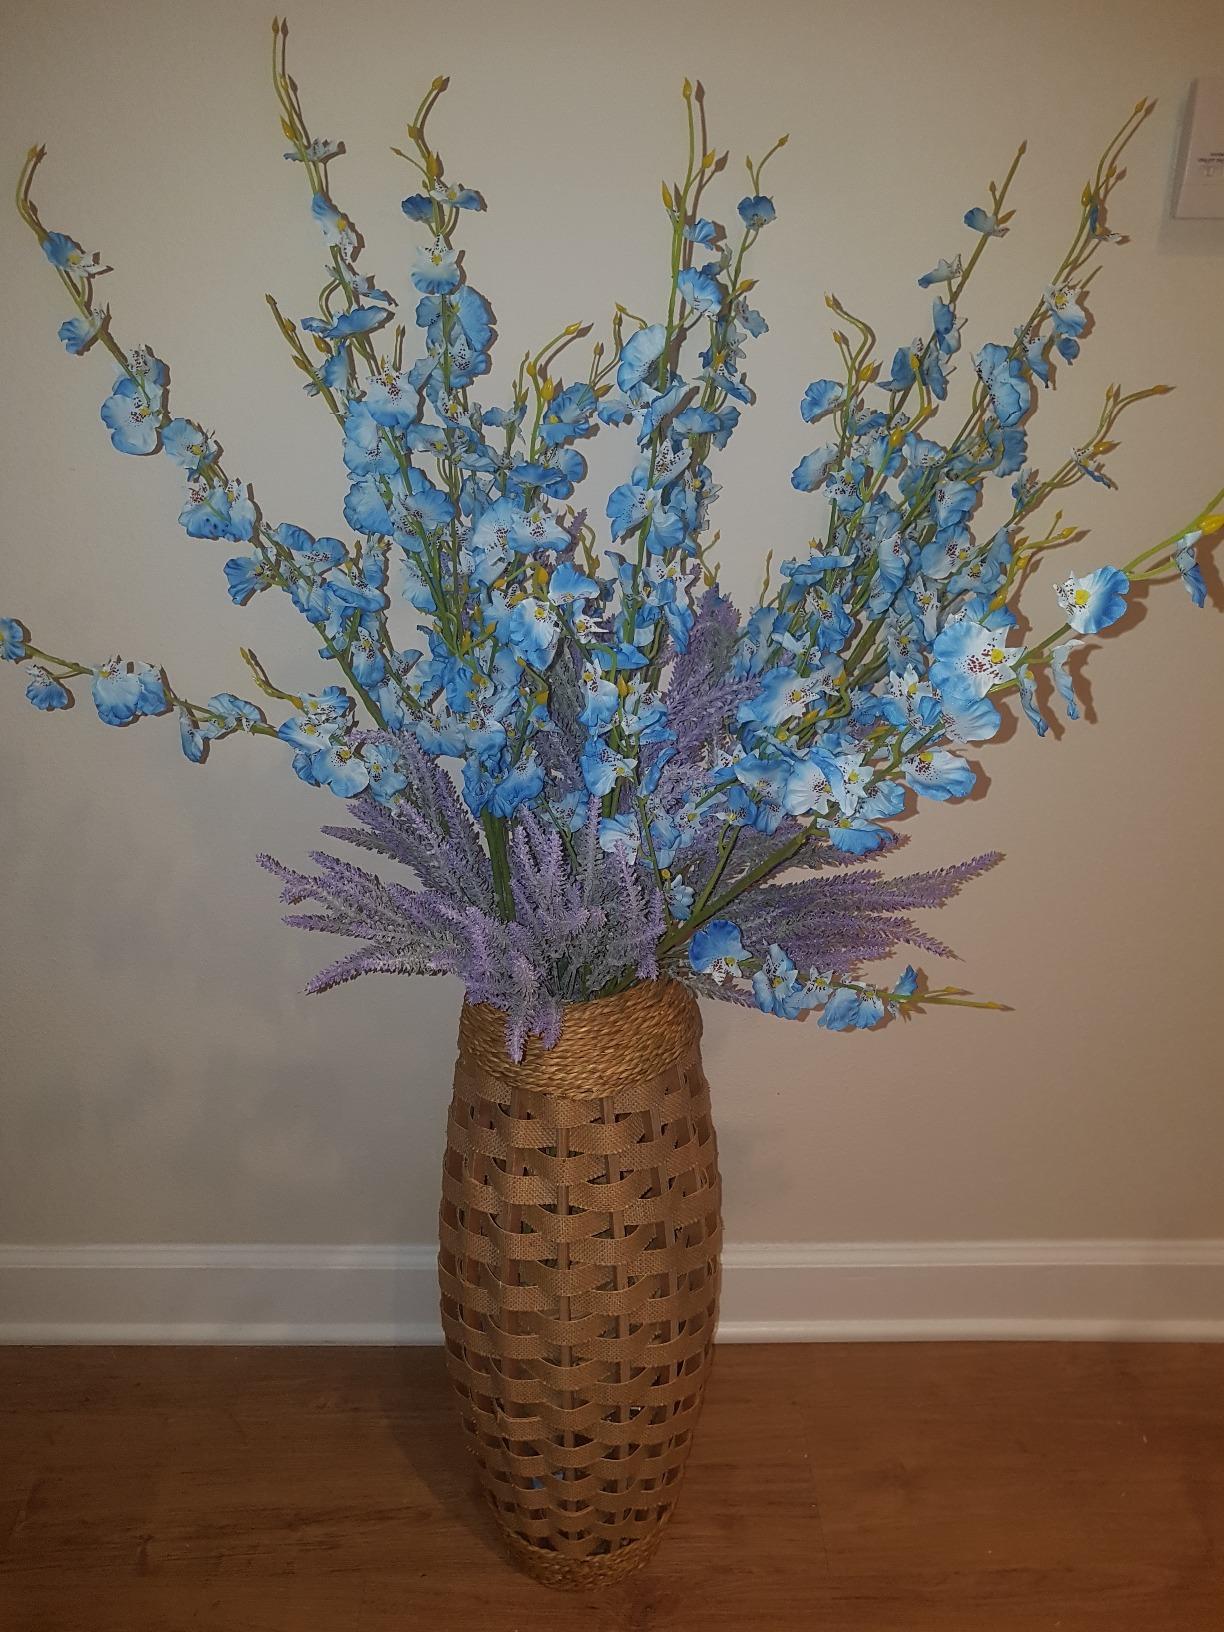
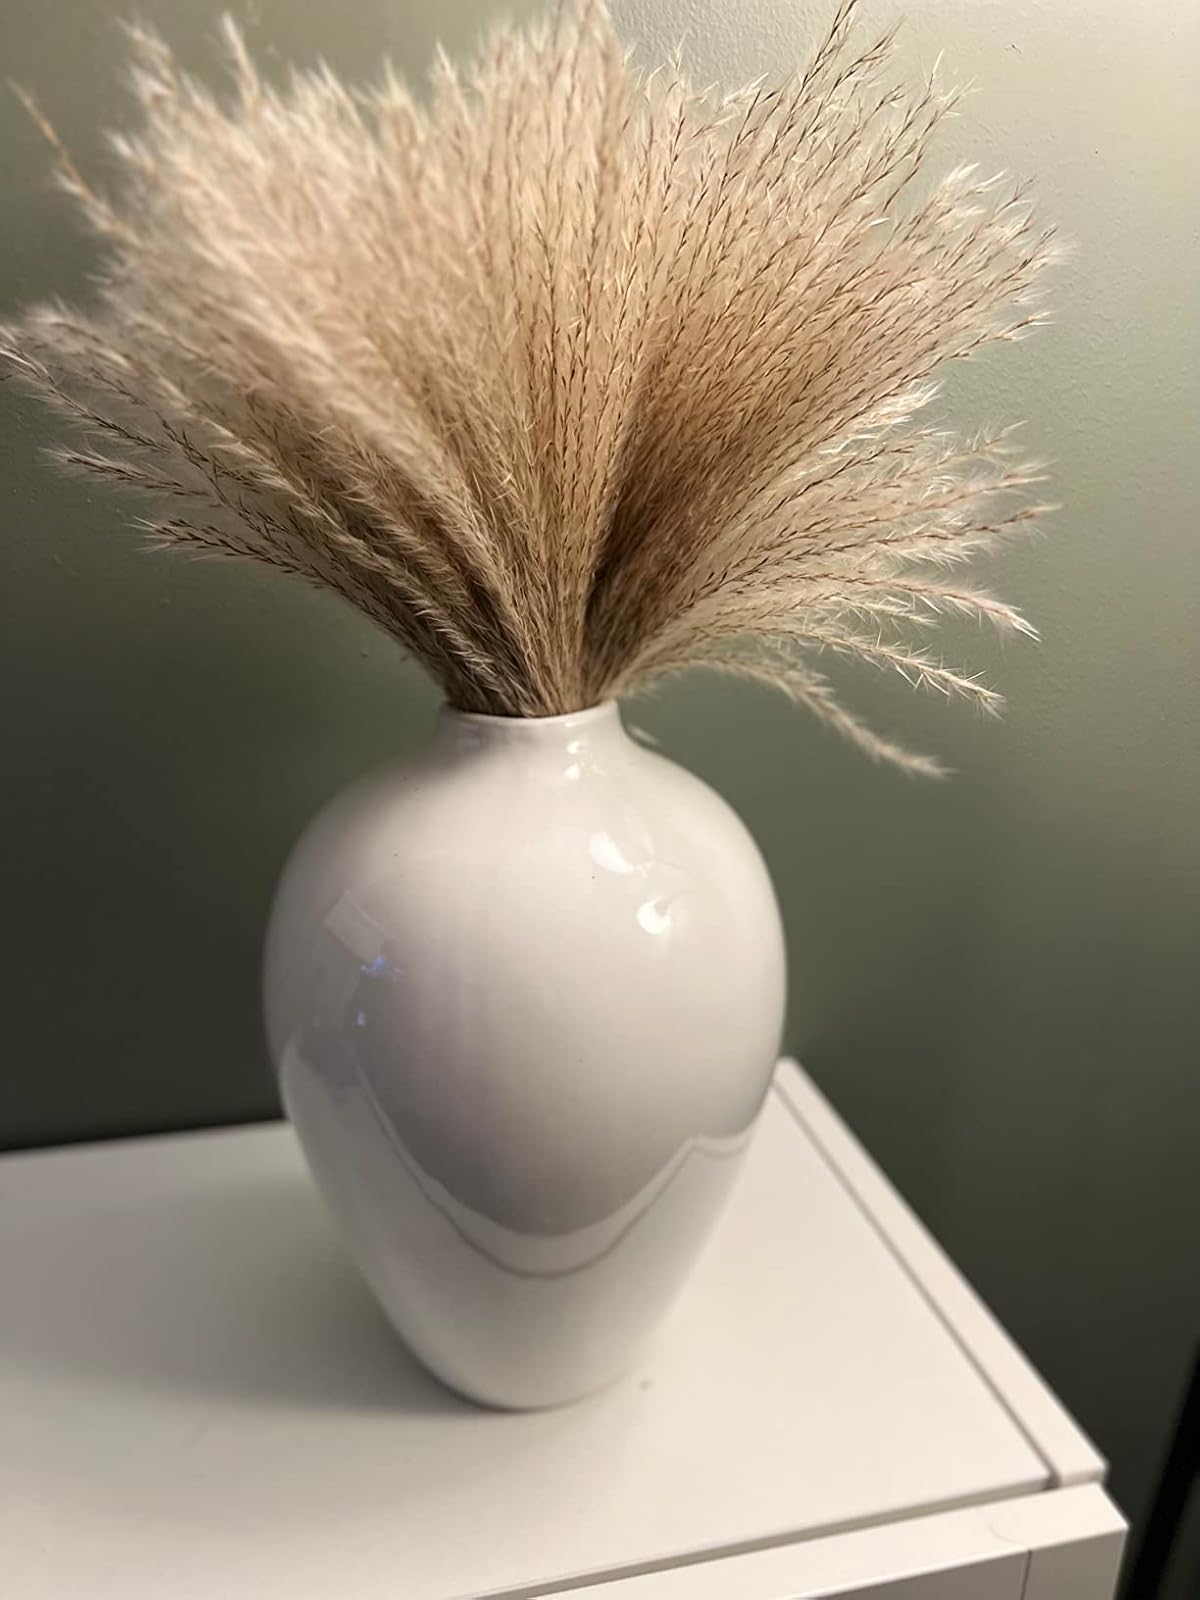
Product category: vase
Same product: no